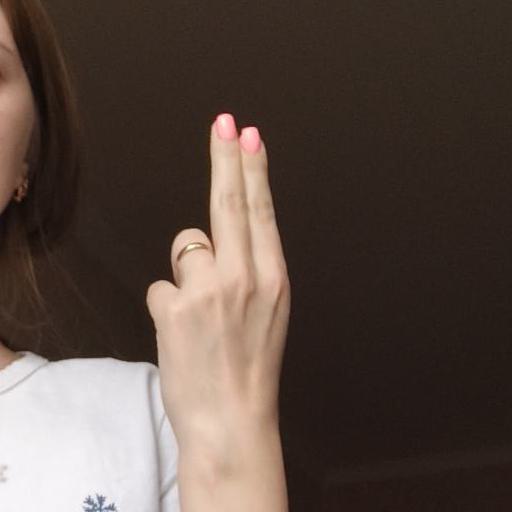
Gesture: two_up_inverted